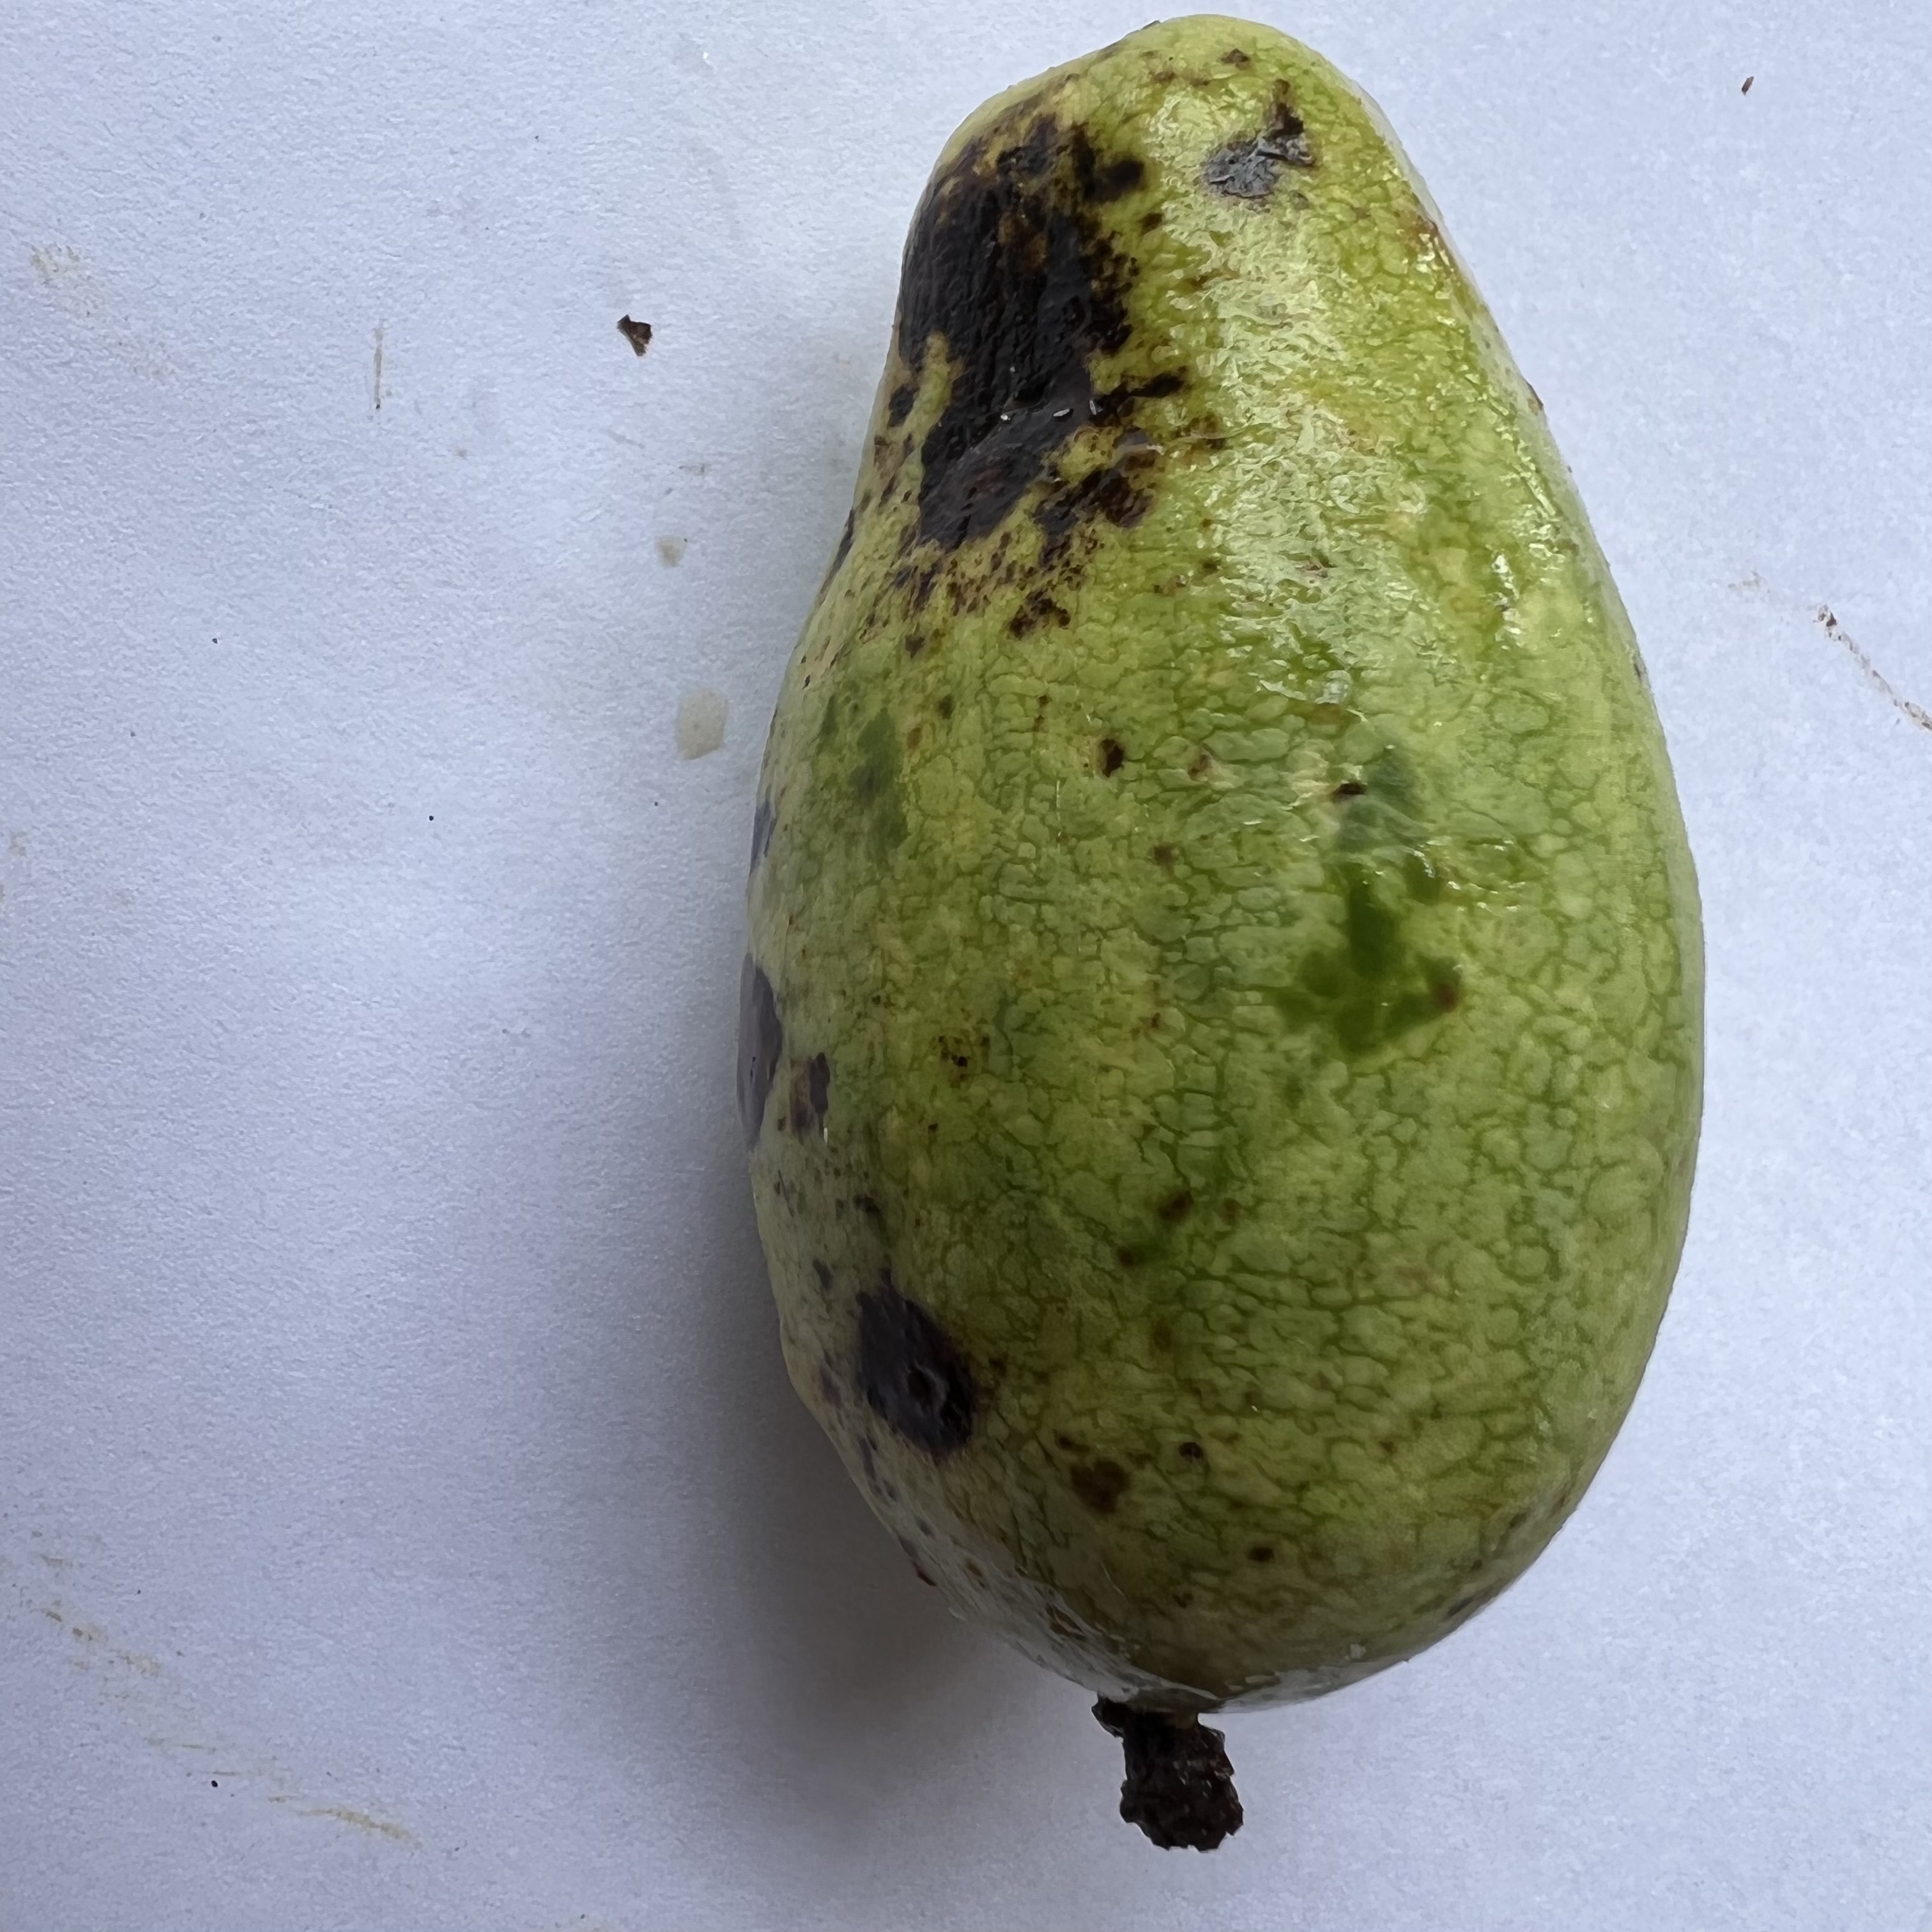
Label: Anthracnose